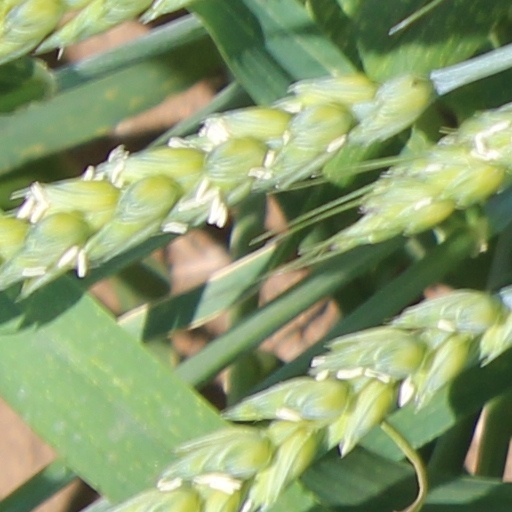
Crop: wheat